Admiral (electrical appliances)

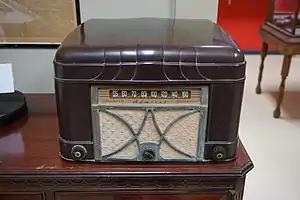
Admiral radio-phonograph, , at the Lamar County Historical Museum

In 1934 in Chicago, Illinois, Ross Siragusa founded Continental Radio and Television Corporation (CRTC), which produced consumer electronics such as radios and phonographs. The radios were designed and produced by Radio Products Corporation (RPC), owned by Irwin J Mendels. During World War II, the US wanted to supply Lend Lease to England and the government would not